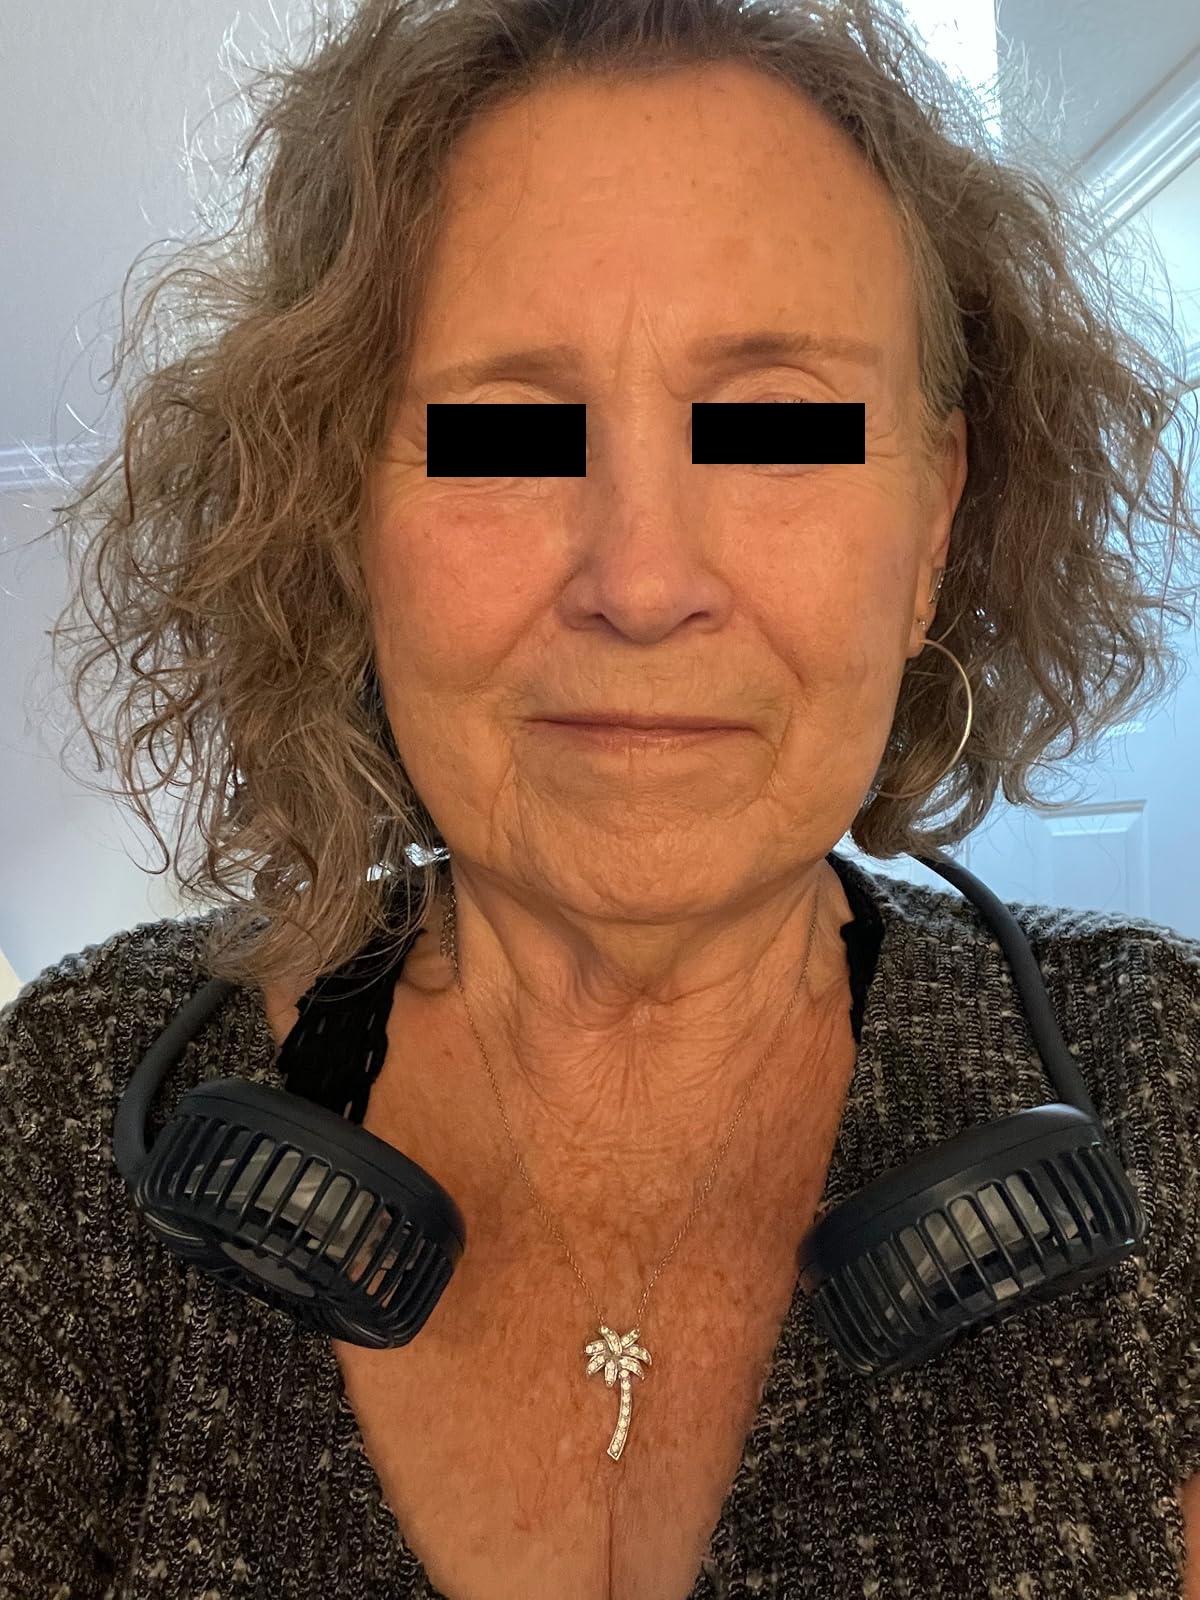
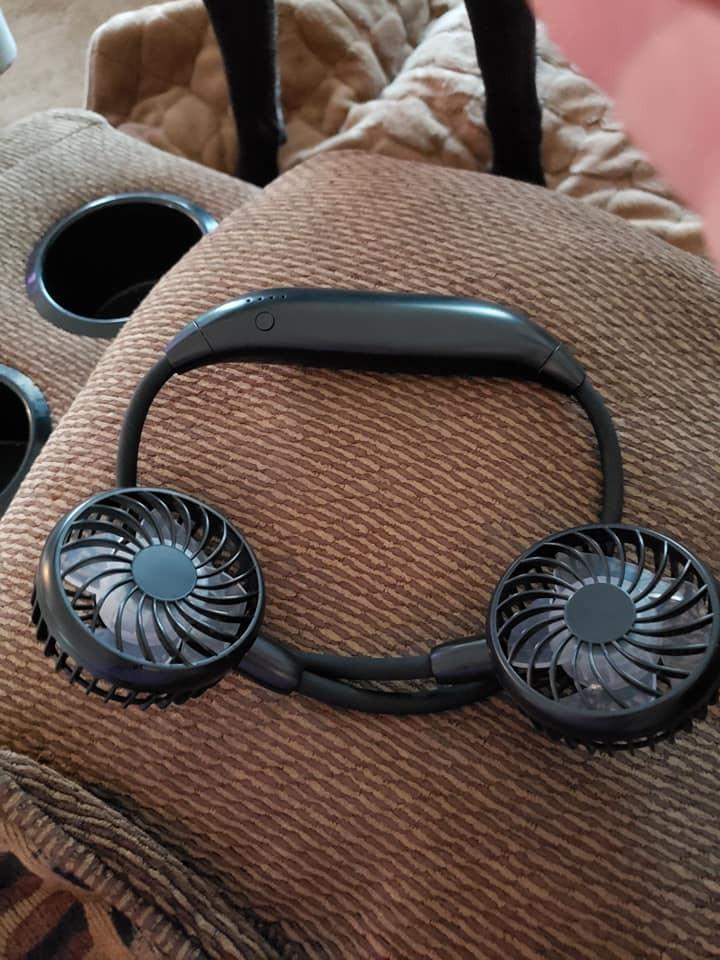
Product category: fan
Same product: no